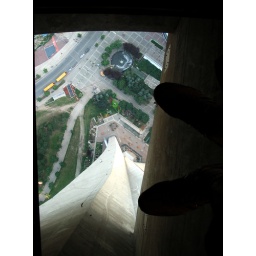
glass floor in the CN tower